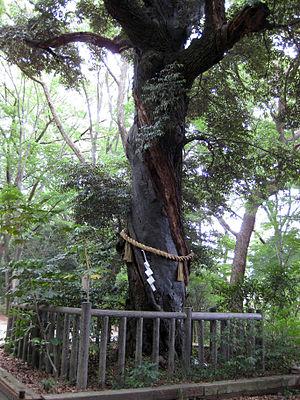
Le Tadasu no mori, littéralement « forêt de correction », est un bois sacré associé à un important complexe sanctuaire shinto appelé Kamo-jinja en japonais, situé près des berges de la Kamo-gawa juste au nord de l'endroit où la Takano-gawa rejoint la Kamo-gawa au nord-est de Kyoto au Japon. En japonais, le terme « Kamo-jinja » est une référence générale au Shimogamo-jinja et au Kamigamo-jinja, les sanctuaires Kamo traditionnellement liés de Kyoto. Le Kamo-jinja sert à protéger Kyoto des mauvaises influences.